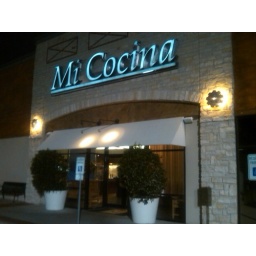
Just had an awesome dinner at Mi Cocina in Plano, TX. Sadly our last dinner here, flying home tomorrow